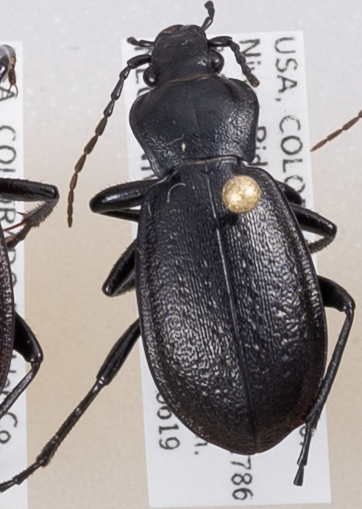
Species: Carabus taedatus
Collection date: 2018-06-19
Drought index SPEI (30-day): -1.01
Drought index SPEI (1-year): -0.39
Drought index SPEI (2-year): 0.03